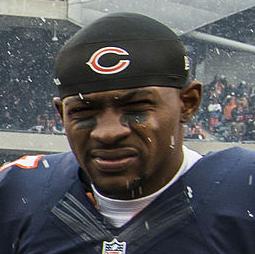
Age: 23